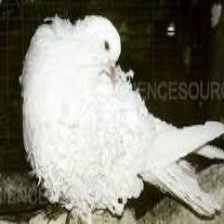
Species: FRILL BACK PIGEON
Scientific name: COLUMBA LIVIA DOMESTICA